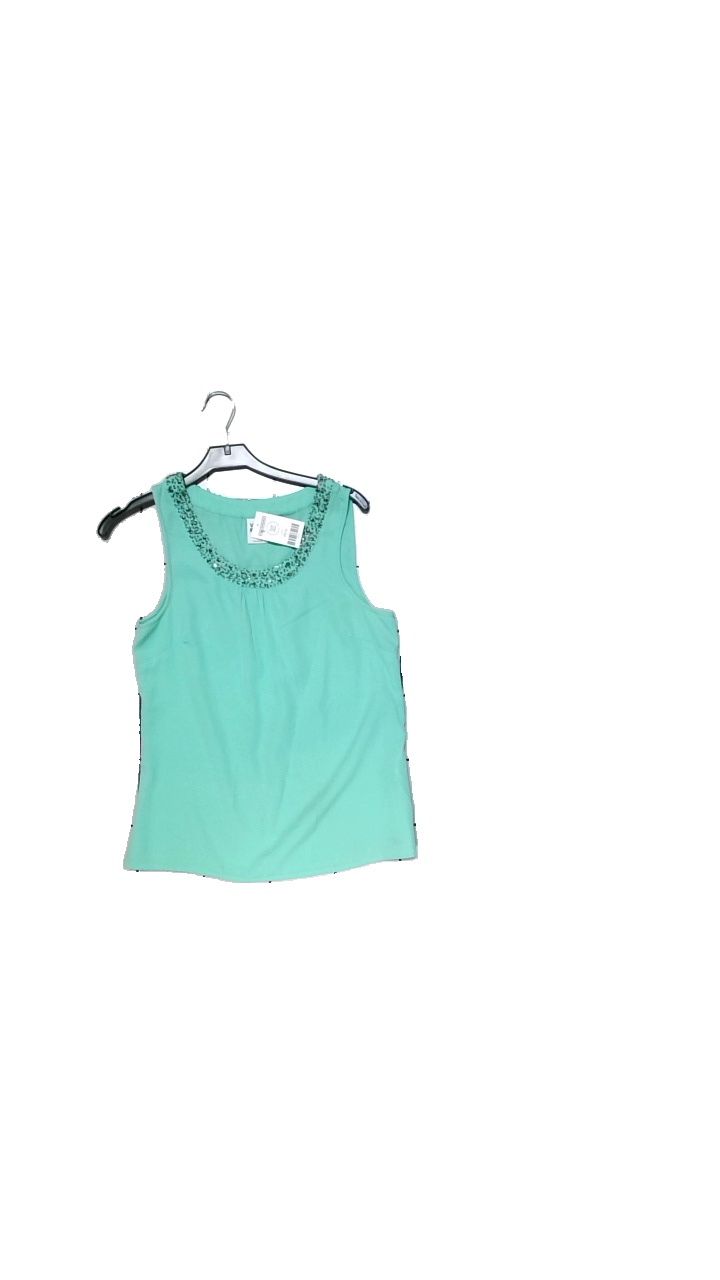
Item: Top (Ladies)
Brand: Vero Moda
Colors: Green
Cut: Regular
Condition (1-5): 4
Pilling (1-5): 5
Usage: Reuse
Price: <50